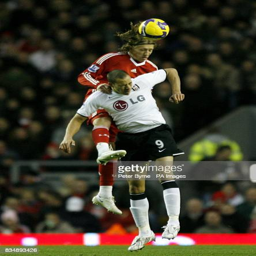
football player and battle for the ball in the air